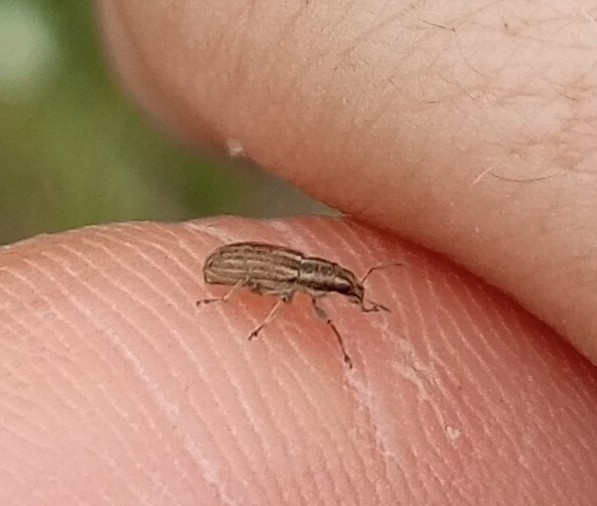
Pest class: pea_leaf_weevil